Judge John A. Bingham House

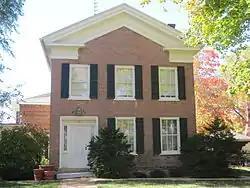
Judge John A. Bingham House

The Judge John A. Bingham House is a historic house at 621 14th Avenue in Monroe, Wisconsin.